Noble (film)

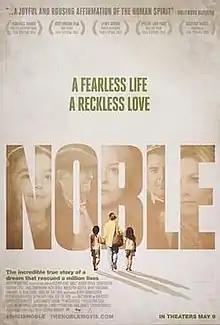
Promotional poster

Noble is a 2014 film written and directed by Stephen Bradley about the true life story of Christina Noble, a children's rights campaigner, charity worker and writer, who founded the Christina Noble Children's Foundation in 1989. It stars Deirdre O'Kane, Sarah Greene, Brendan Coyle, Mark Huberman and Ruth Negga.